Graeme Proctor

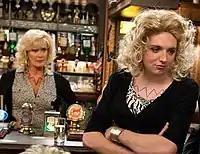
Graeme dresses as Liz McDonald after being encouraged by Teresa Bryant, one of the character's comedic storylines. (2009)

Graeme later goes on to get a job at Elliott and Sons Butchers run by Ashley Peacock (Steve Arnold). Graeme is paid by Steve McDonald (Simon Gregson) to punch him in the face so that he can go to court to help Becky Granger (Katherine Kelly). Graeme punches Steve so hard that Steve crashes through the fencing of the smokers' shelter. The character gradually takes on the speaking mannerisms of Fred Elliott (John Savident) by using some of his famous sayings. Fred's son, Ashley, becomes annoyed by Graeme's behaviour and he is forced to apologise. Graeme then starts his own gardening business and later begins a window cleaning service.